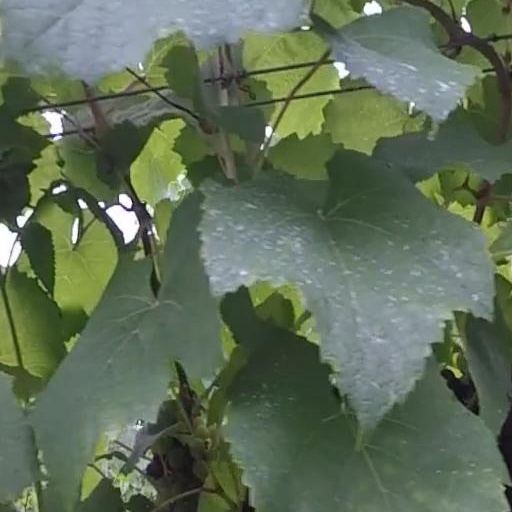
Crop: grape